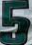
Number: 5